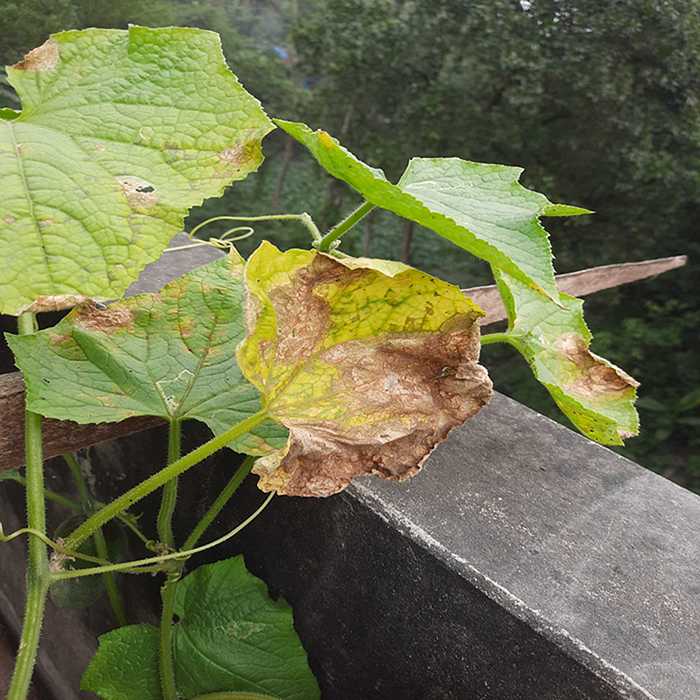
Plant: Cucumber
Label: Anthracnose lesions